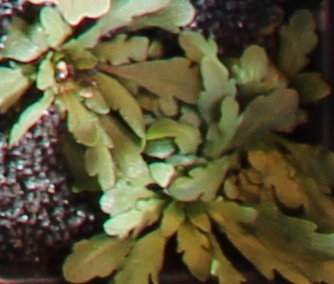
Label: Horseweed